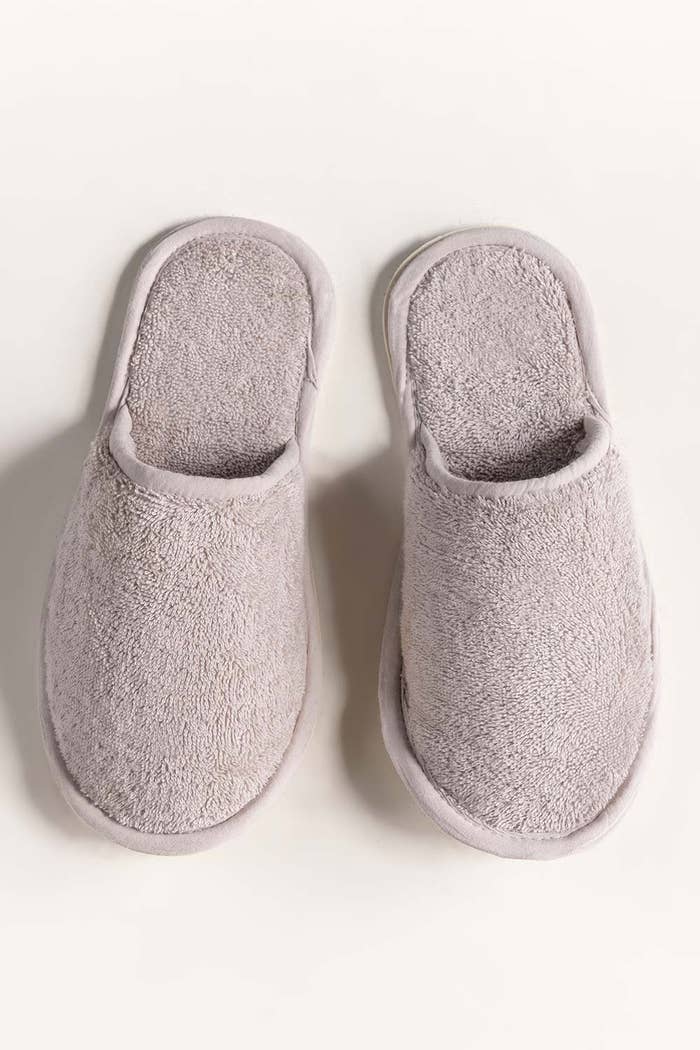
light grey slippers